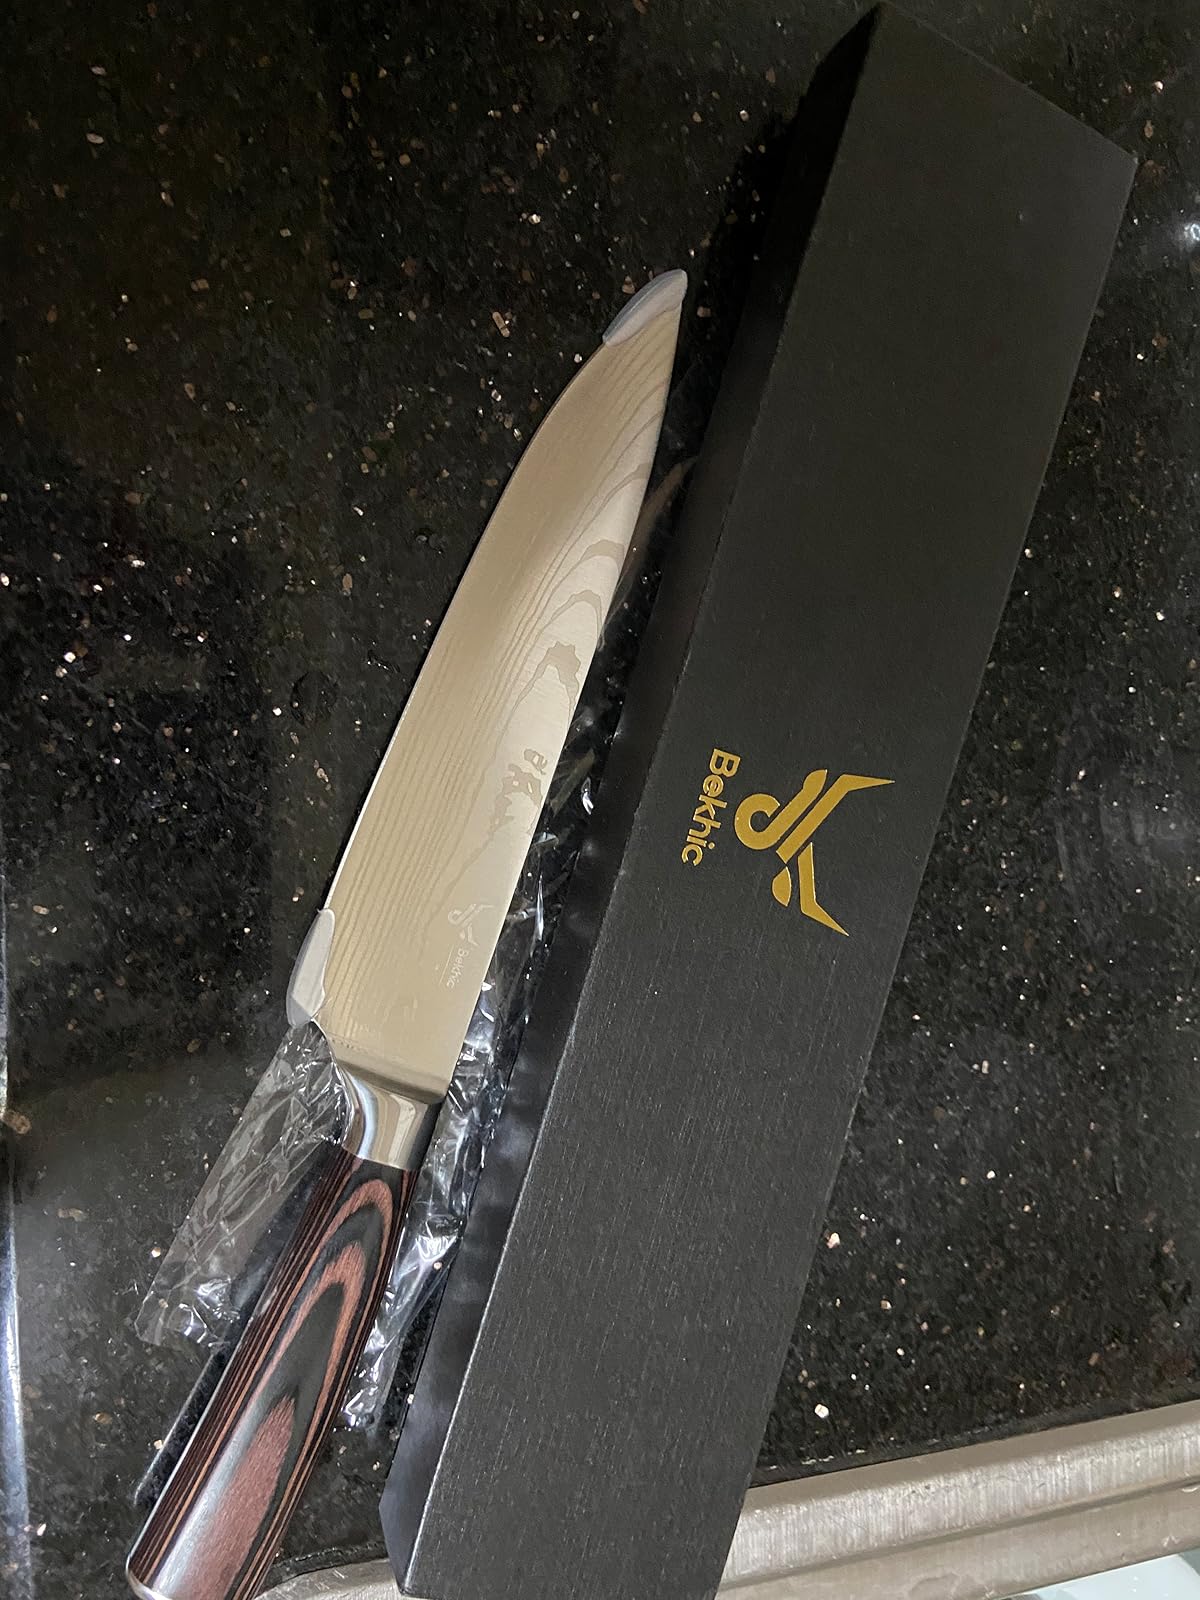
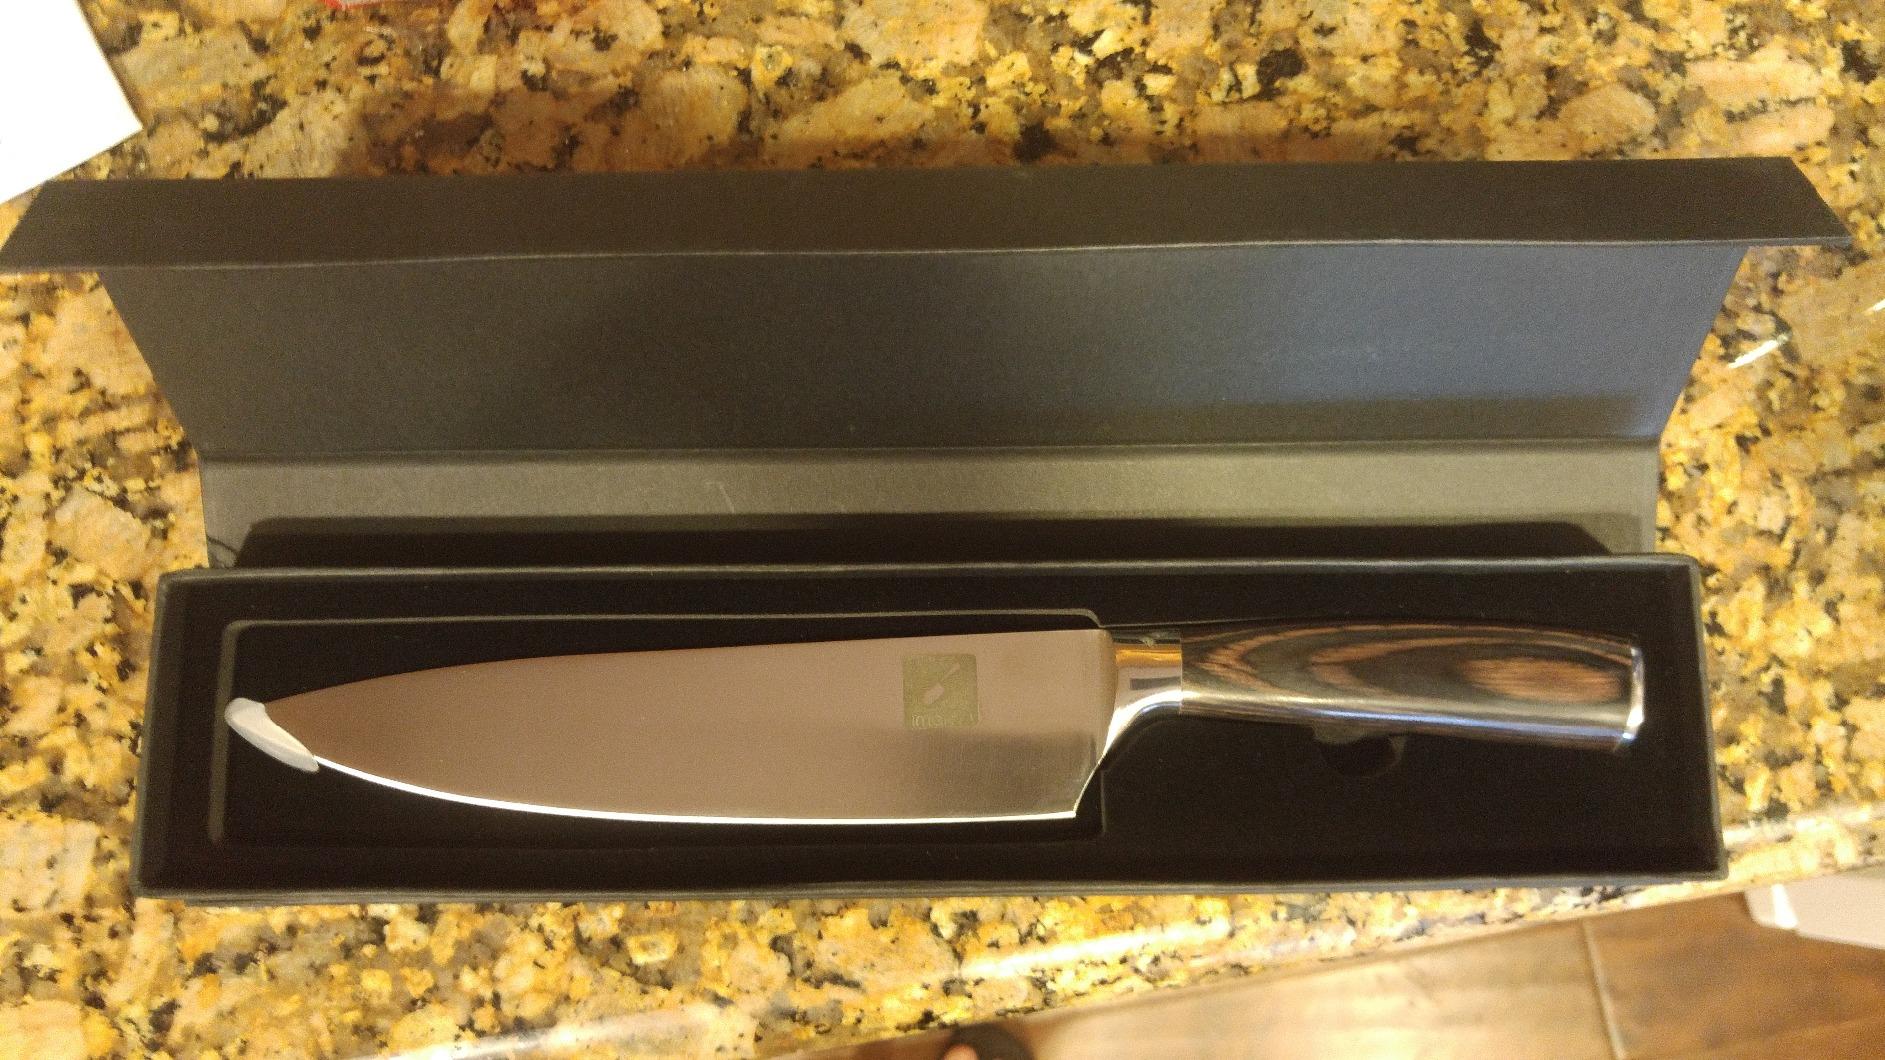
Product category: items_knife
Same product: no